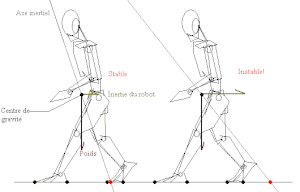
Un diagramme pour expliquer le ZMP
En robotique, le zero-tilting moment point est un point dynamique caractéristique utilisé en locomotion, et plus particulièrement pour la locomotion des robots humanoïdes. Il représente les points dans l'espace où le moment des forces de contact a deux de ses trois coordonnées nulles, ce qui correspond à une condition de non-basculement par rapport à un plan.